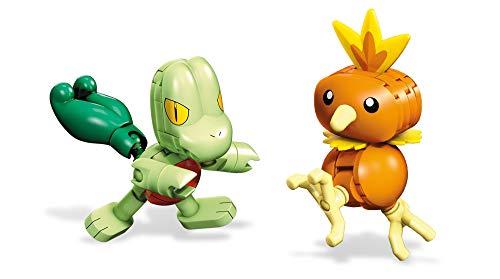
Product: Mega Brands POK TORCHIC VS TREECKO
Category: Toys & Games | Building Toys | Building Sets
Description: Buildable Torchic and Treecko figures.
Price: $14.99
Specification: ProductDimensions:9x1.8x6inches|ItemWeight:5.4ounces|ShippingWeight:5.4ounces(Viewshippingratesandpolicies)|ASIN:B07XD6B88N|Itemmodelnumber:GKY94|Manufacturerrecommendedage:6-9years